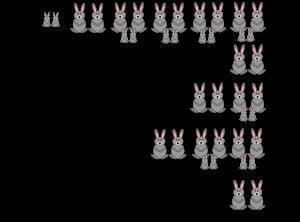
Cet article contient une liste de lapins et lièvres de fiction.
En mathématiques, la suite de Fibonacci est une suite d'entiers dans laquelle chaque terme est la somme des deux termes qui le précèdent. Elle commence par les termes 0 et 1. Les termes de cette suite sont appelés nombres de Fibonacci :